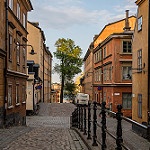
Scene: Outdoor